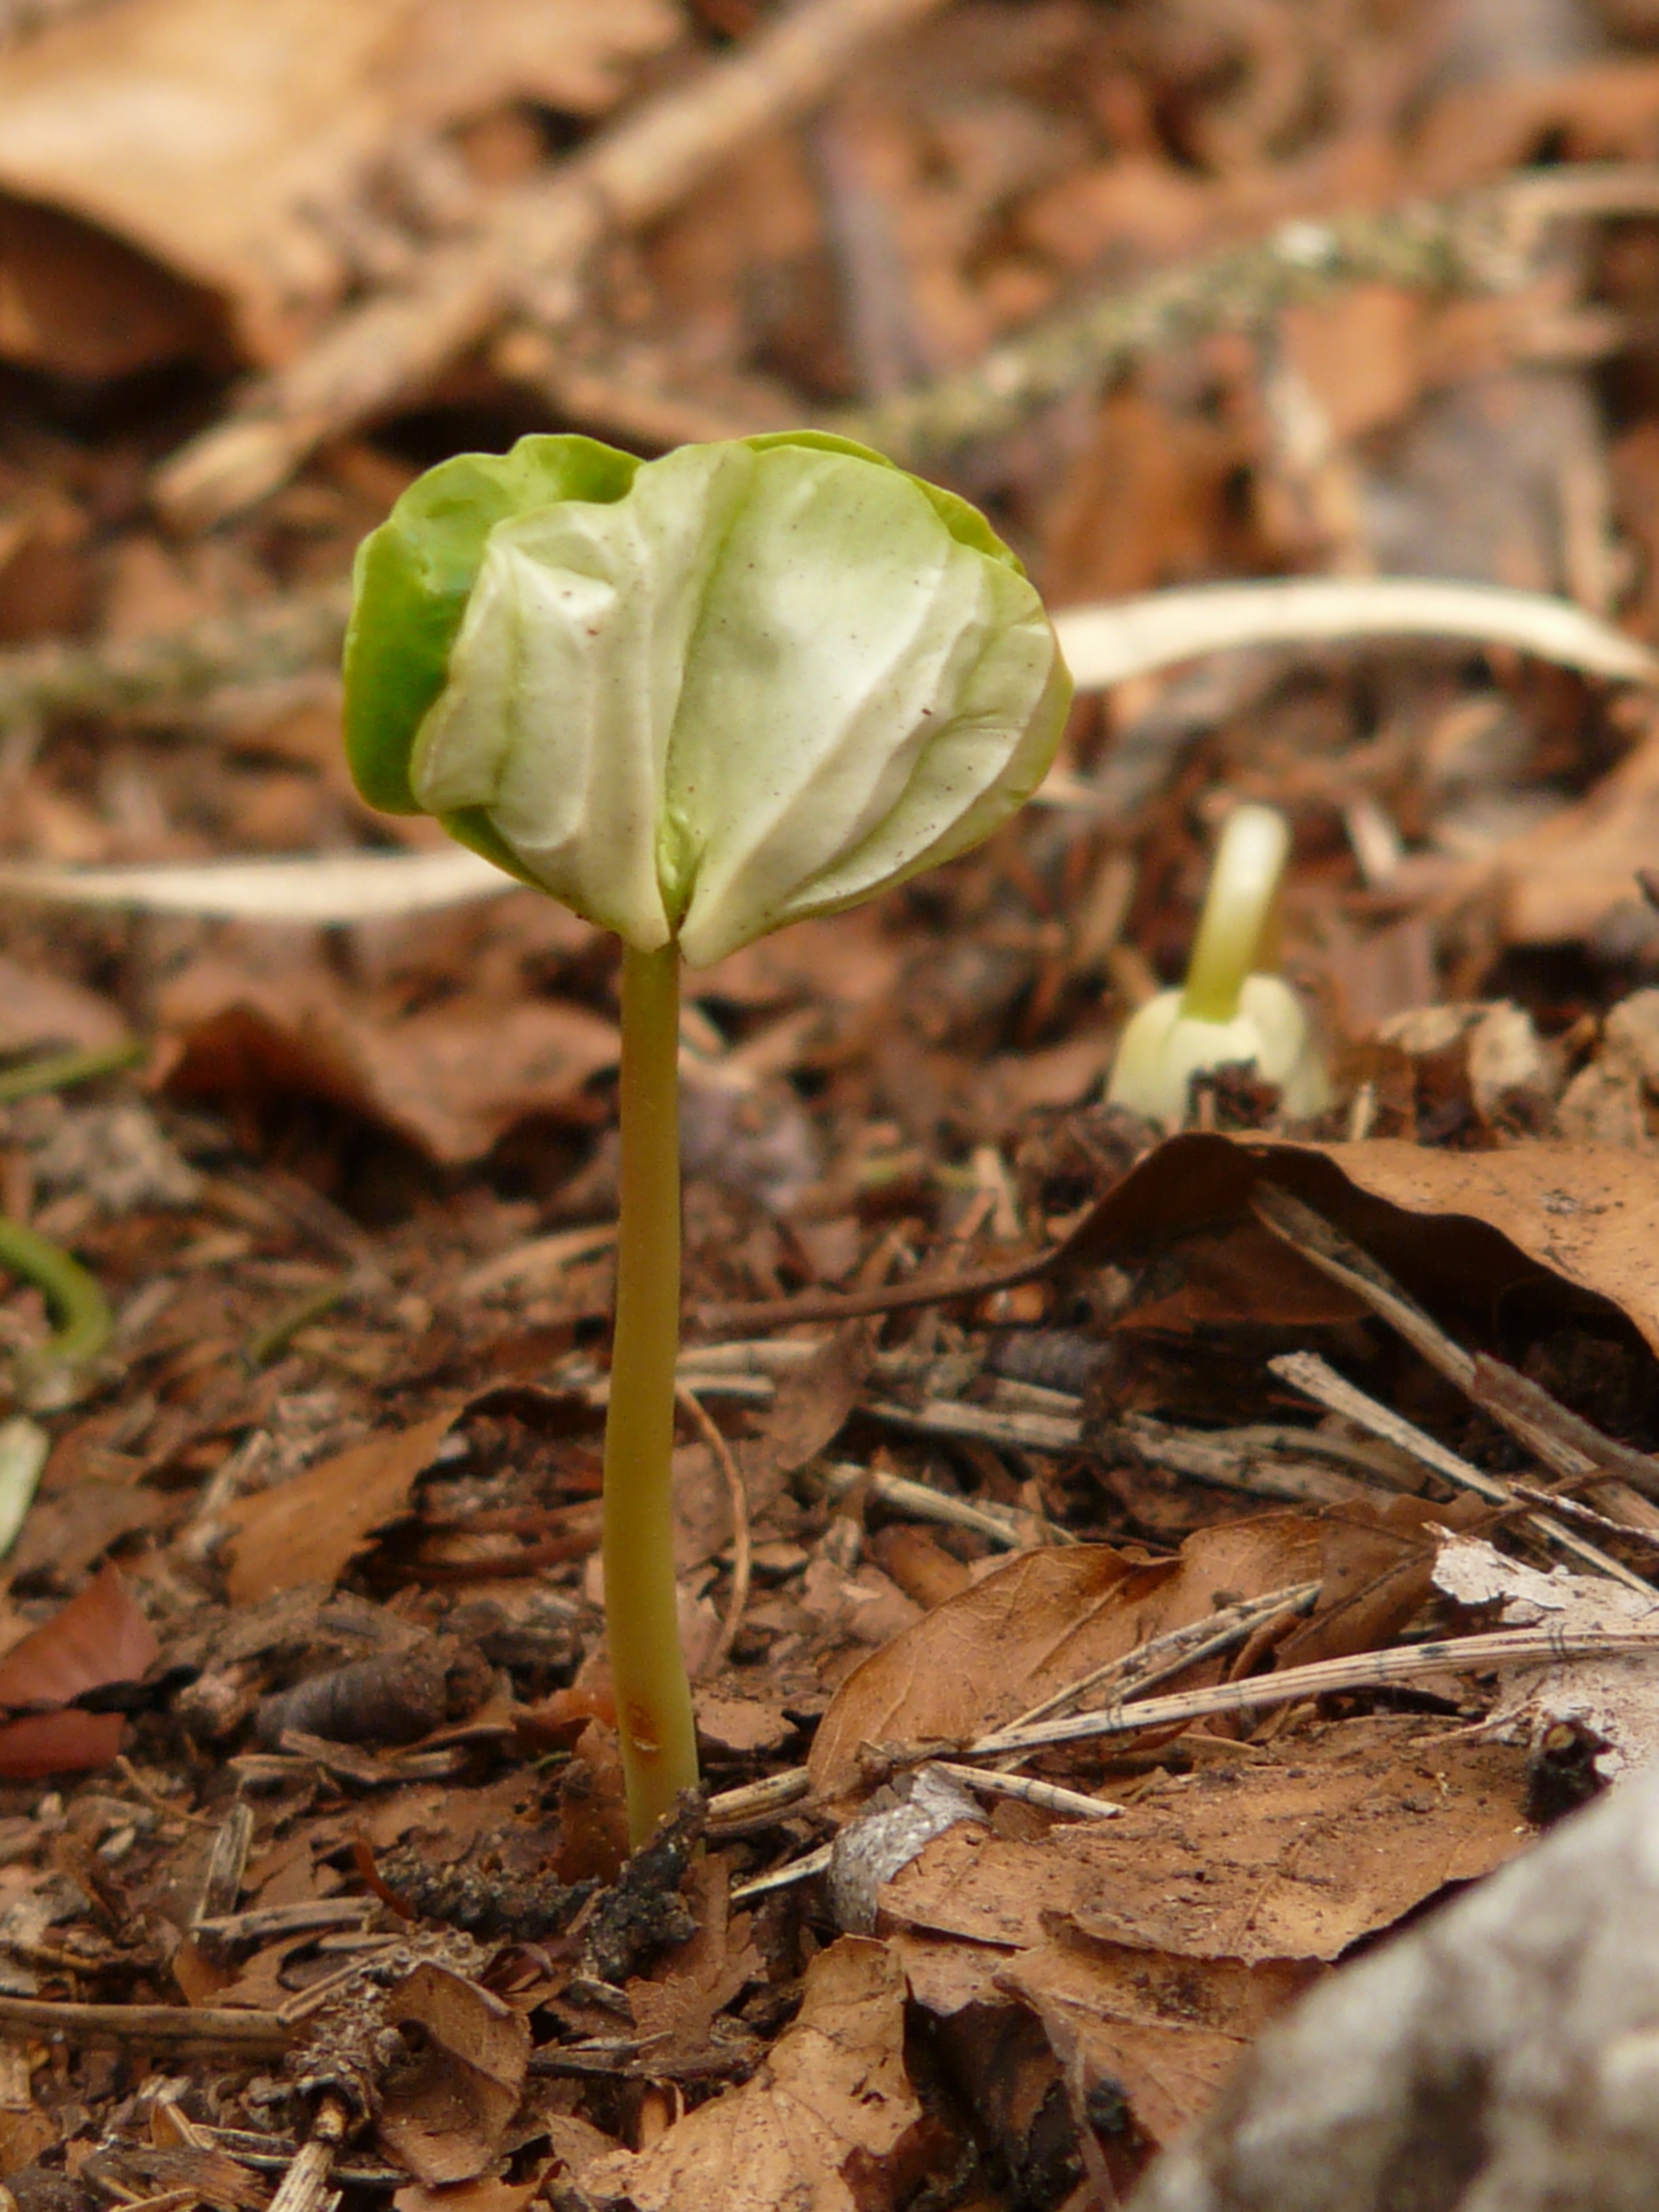
tree, nature, forest, plant, leaf, seed, flower, young, food, green, produce, vegetable, grow, soil, botany, flora, sprout, wildflower, seedling, close up, beech, arum, macro photography, scion, flowering plant, fagus sylvatica, germ, fagus, plant stem, land plant